Mamia Chentouf

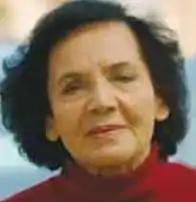

Mamia Chentouf ( (1922–2012) was an Algerian midwife, independence activist and founder of the first women's rights organization in Algeria. Encouraged by her family to become educated, she attended the University of Algiers and completed training as a midwife. During her schooling, she joined the Algerian Independence Movement, which sought to free the country from French colonial rule. Using her work as a midwife to make contacts with other women, she rallied them to the nationalist cause and founded the first women's rights organization in the country. As part of the militant group, she was exiled, arrested and then fled to Tunis, Tunisia in 1955. While living there, she was one of the founders of the Algerian Red Crescent Society. At the end of the Independence War she became a journalist, returned to Algiers and studied political science. She served as organizer of the National Union of Algerian Women and was successful in creating family planning centers. Frustrated at an inability to change the family code to prohibit polygamy, she retired from politics in 1969.